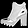
Label: Ankle boot